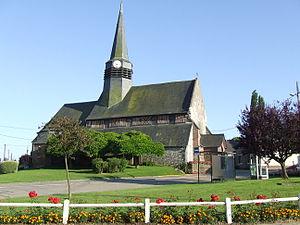
Eglise de Moliens